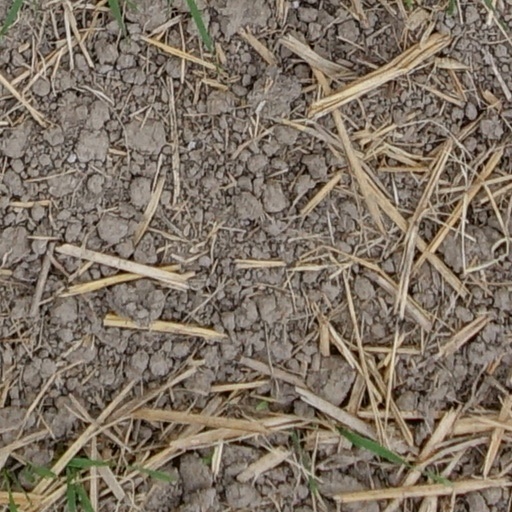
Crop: wheat